Houston Technology Center

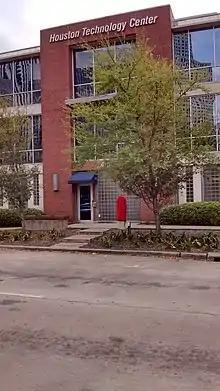
Entrance to the Houston Technology Center in Midtown

The Houston Technology Center (HTC) was a technology accelerator and incubator located in Midtown, Houston, Texas. The HTC was a business park focused on the sectors of energy, information technology (hardware and software), life sciences, and NASA based space technologies with coaching, capital, connections, community, and customers.